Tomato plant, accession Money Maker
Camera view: horizontal (90 deg, fisheye); turntable rotation: 180 degrees
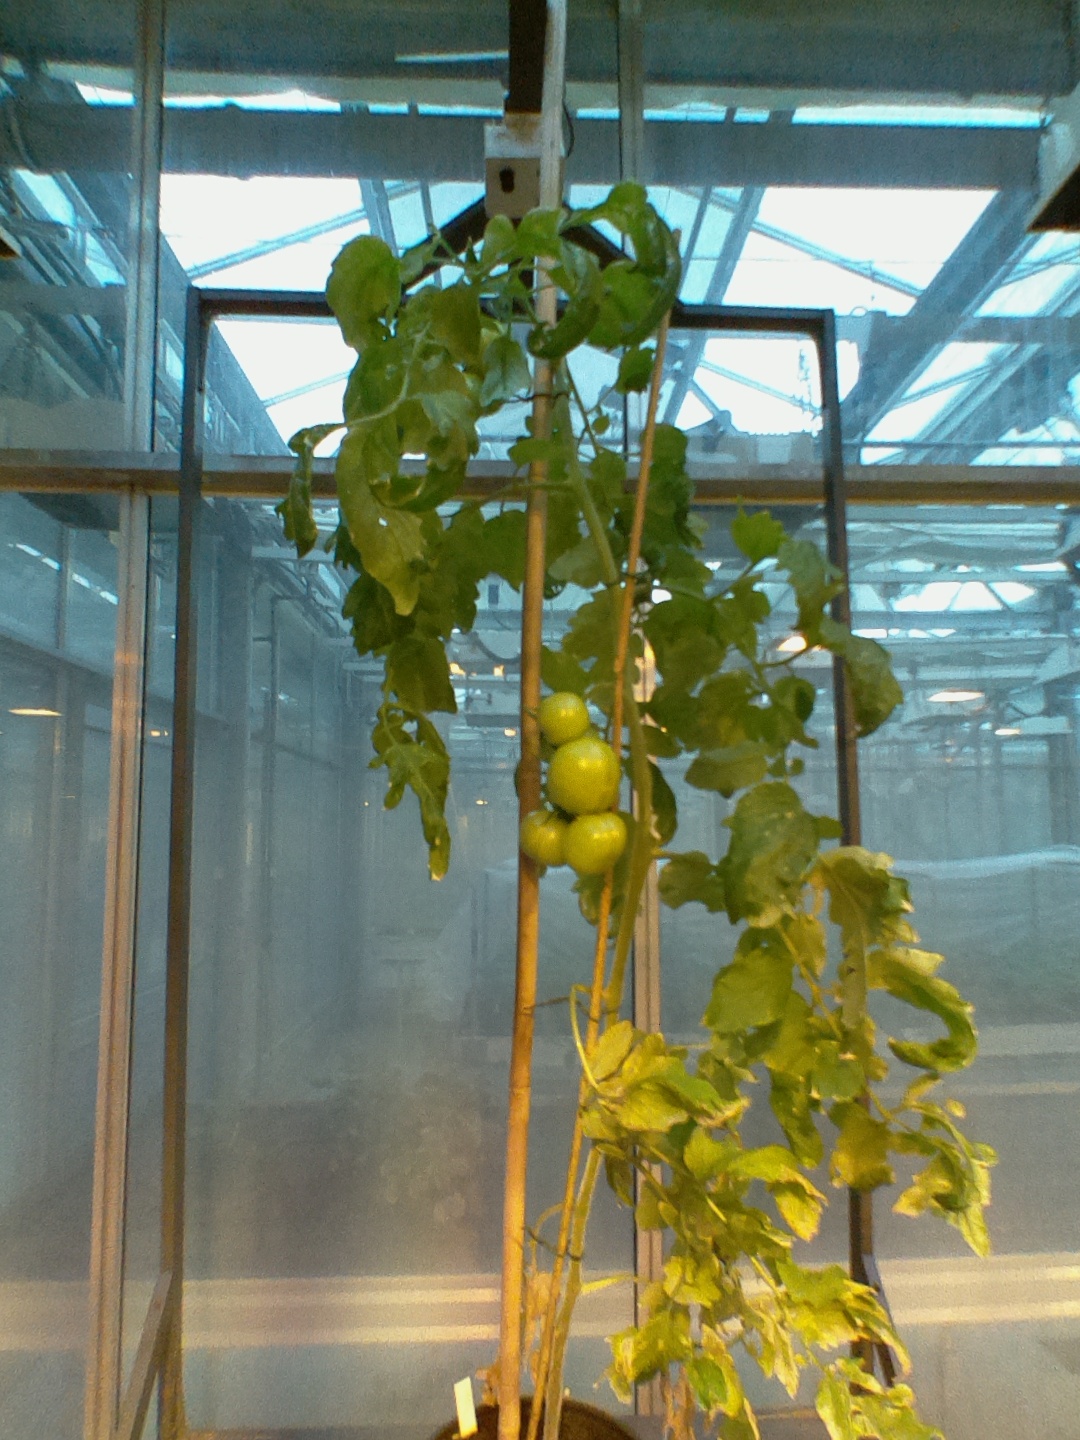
BBCH growth stage 79: 90% -100% of final fruit size